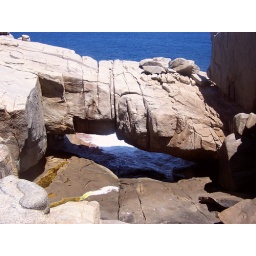
a natural rock bridge in the Gap area of Albany in south western Australia